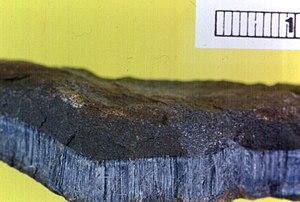
L'amiante, ancien nom de l'asbeste dont il est une variété, est un terme désignant certains minéraux à texture fibreuse utilisés dans l’industrie. Ce sont des silicates magnésiens ou calciques hautement toxiques ayant des propriétés réfractaires. Les diverses catégories d’amiante correspondent à plusieurs espèces minérales :